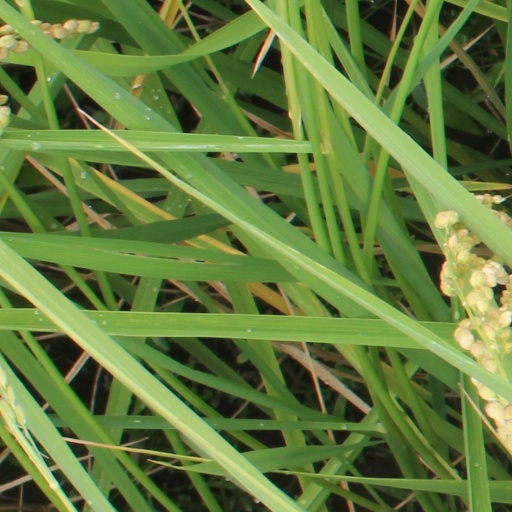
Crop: rice